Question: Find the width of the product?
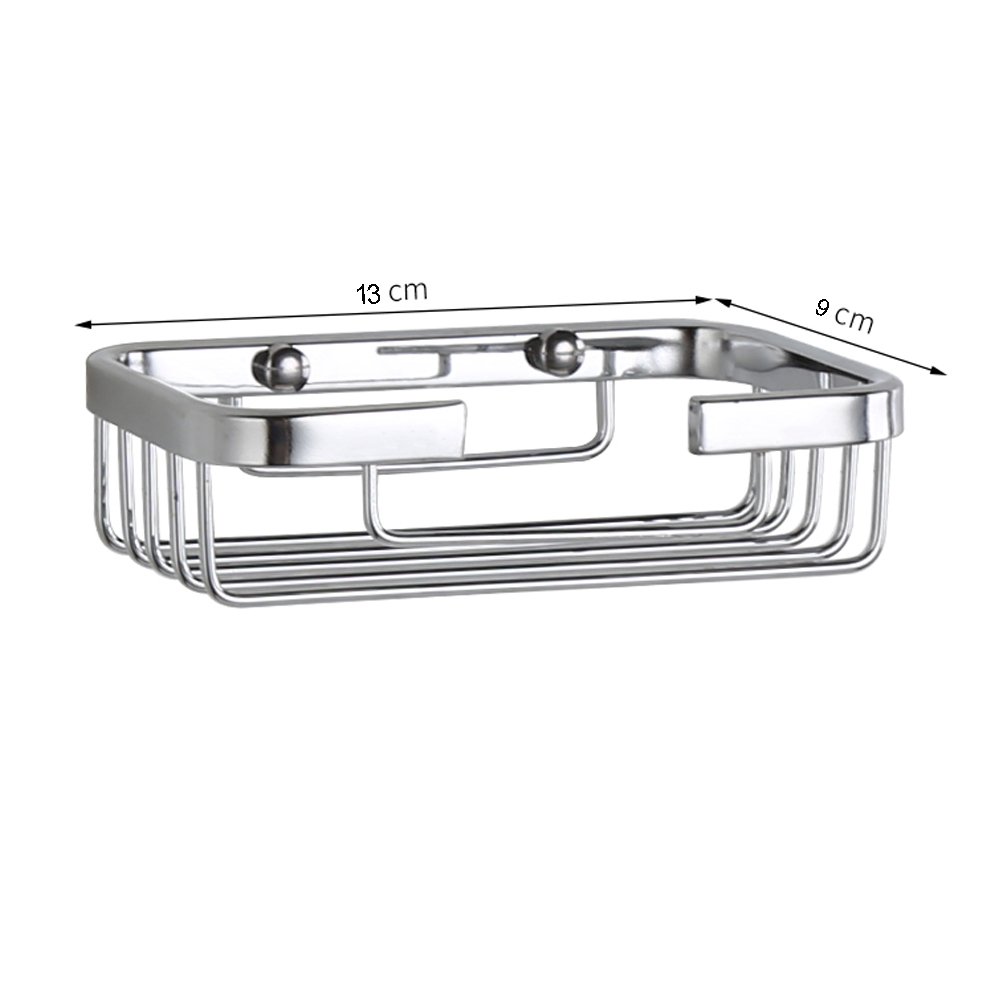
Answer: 9.0 centimetre